Alexander D. Henderson Jr.

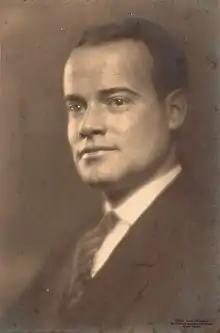
Henderson in 1927

He was the son of Alexander D. Henderson and worked his way up from the bottom of the company beginning in 1916 to become vice president of Avon, and is known as a philanthropist. Alexander D. Henderson, Jr. was a founder and principal benefactor of the Alexander Henderson Private School, a/k/a Alexander D Henderson University School Home & School Association, which is on the campus of the Florida Atlantic University in Boca Raton. “A.D. Henderson is a public school governed by Florida Atlantic University and has no tuition cost.”